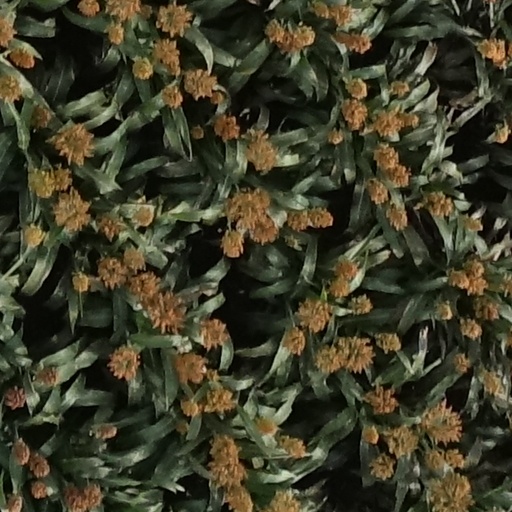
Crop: sorghum